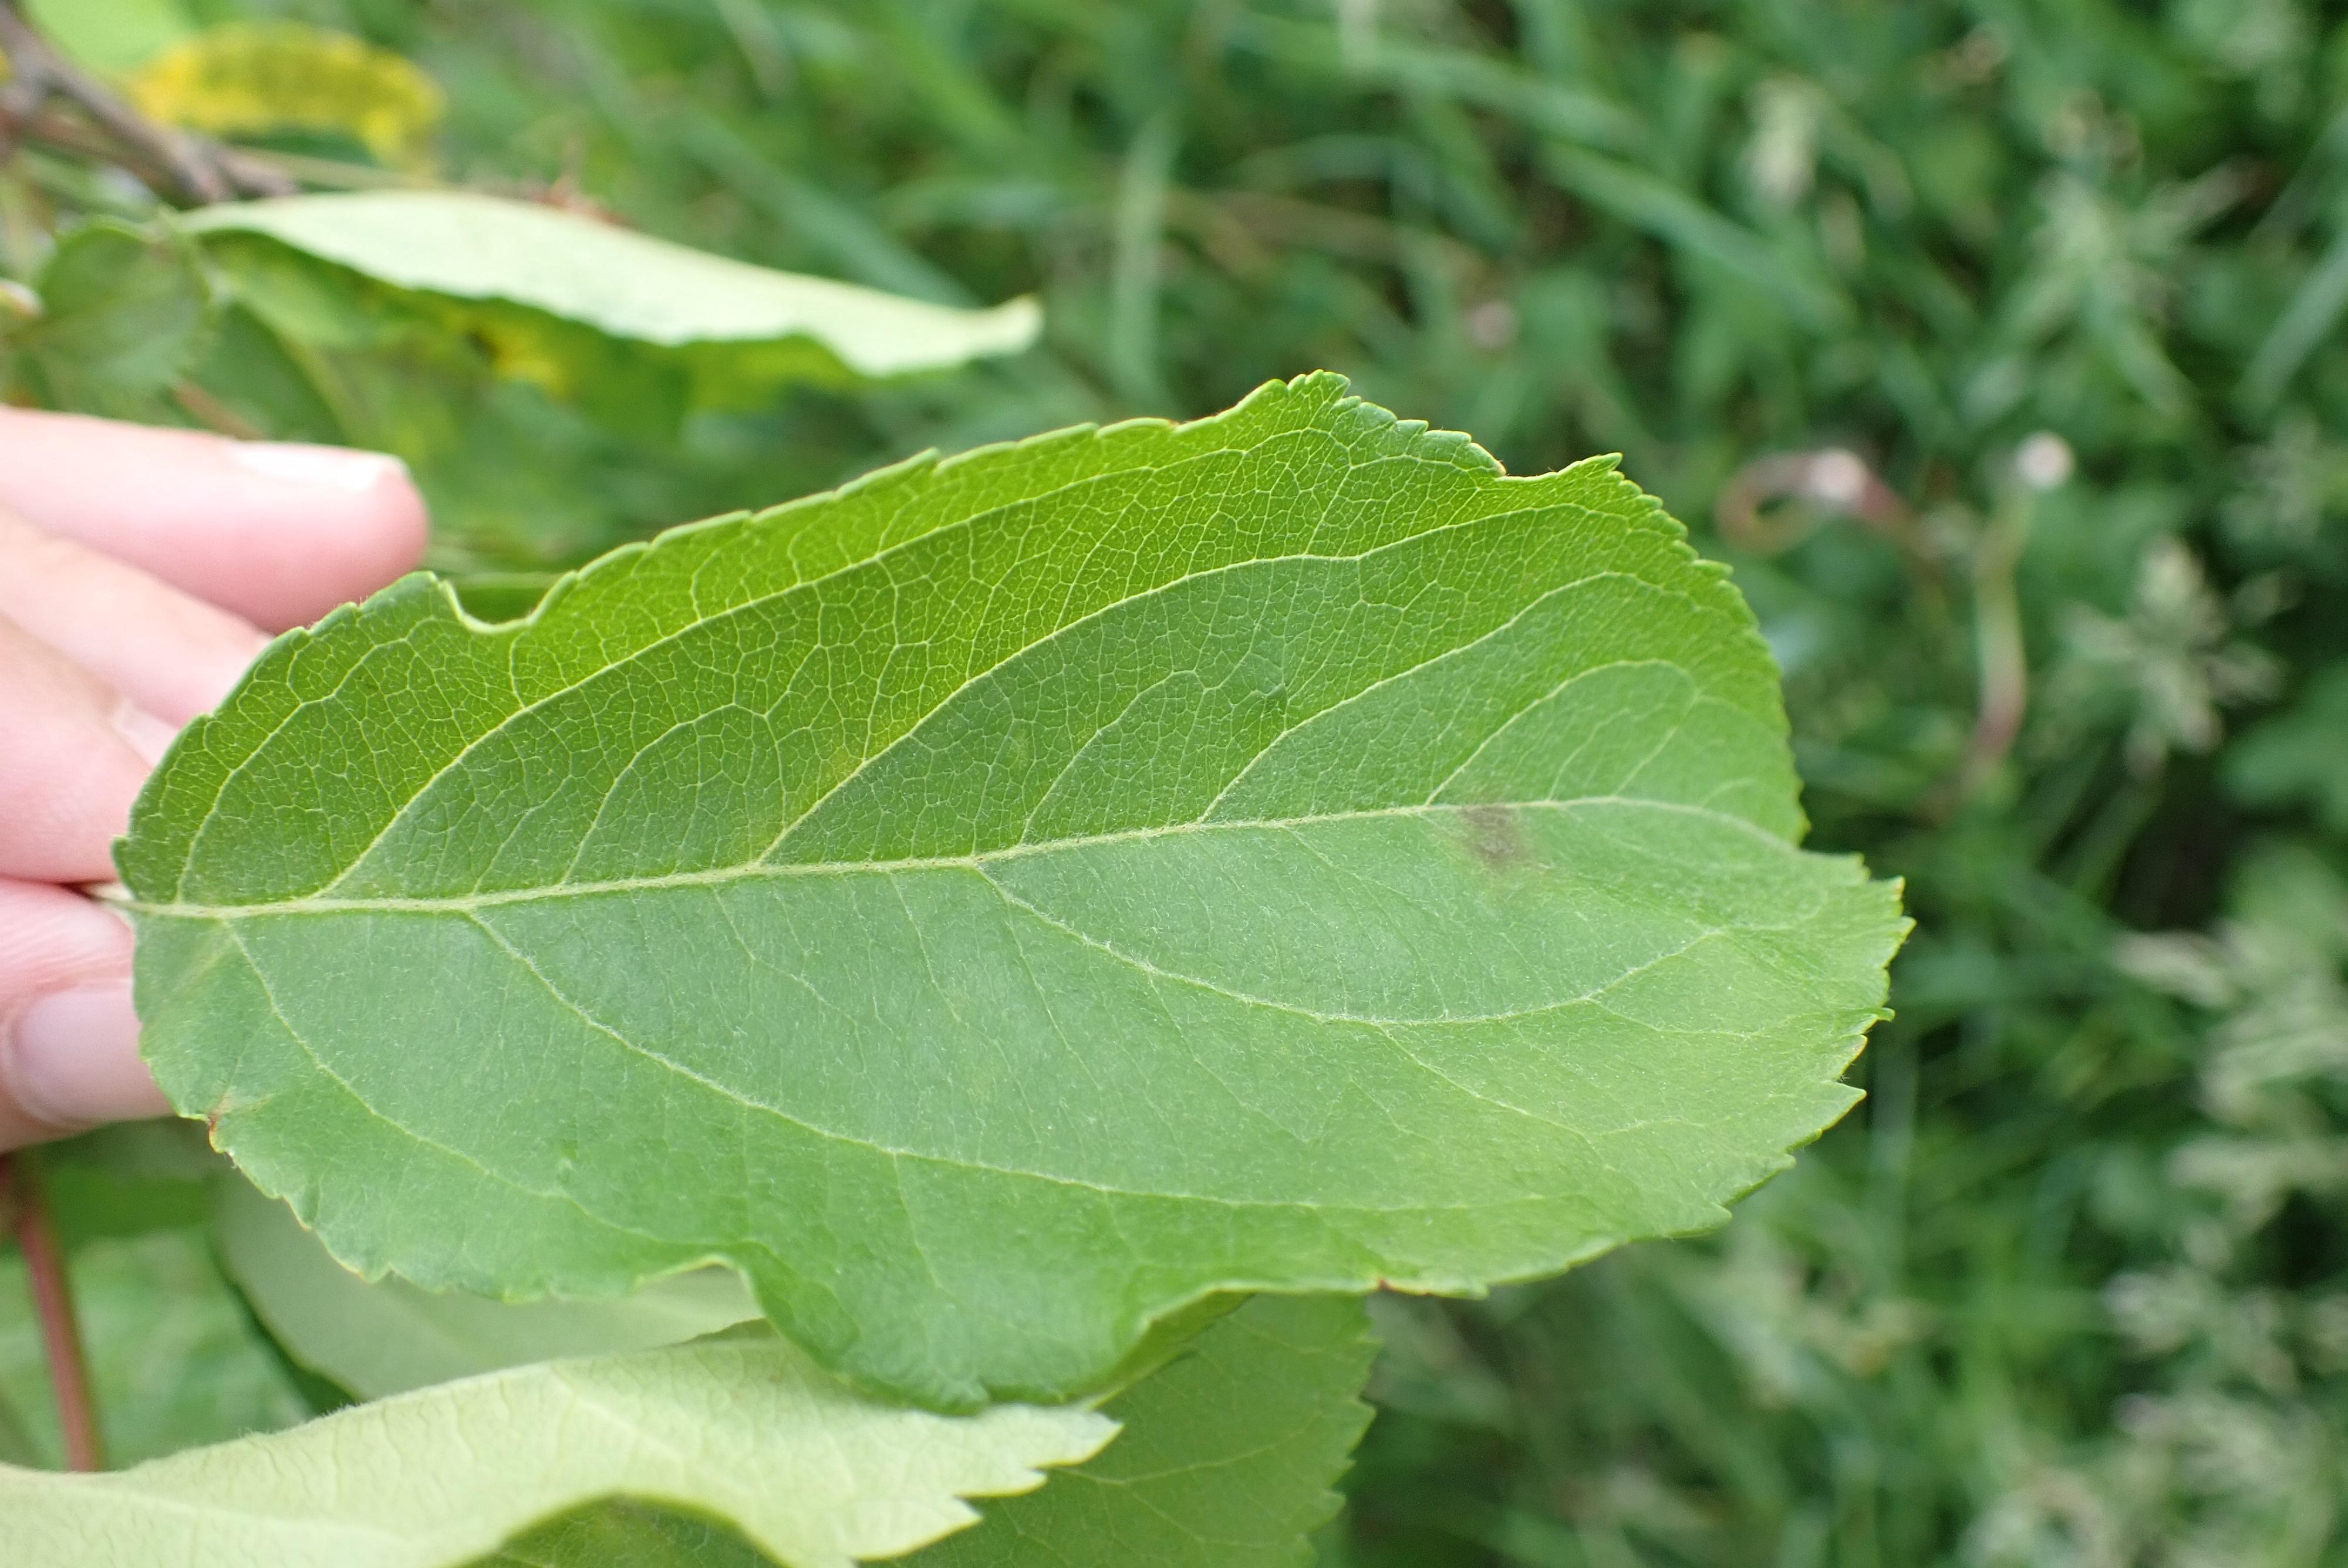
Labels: scab